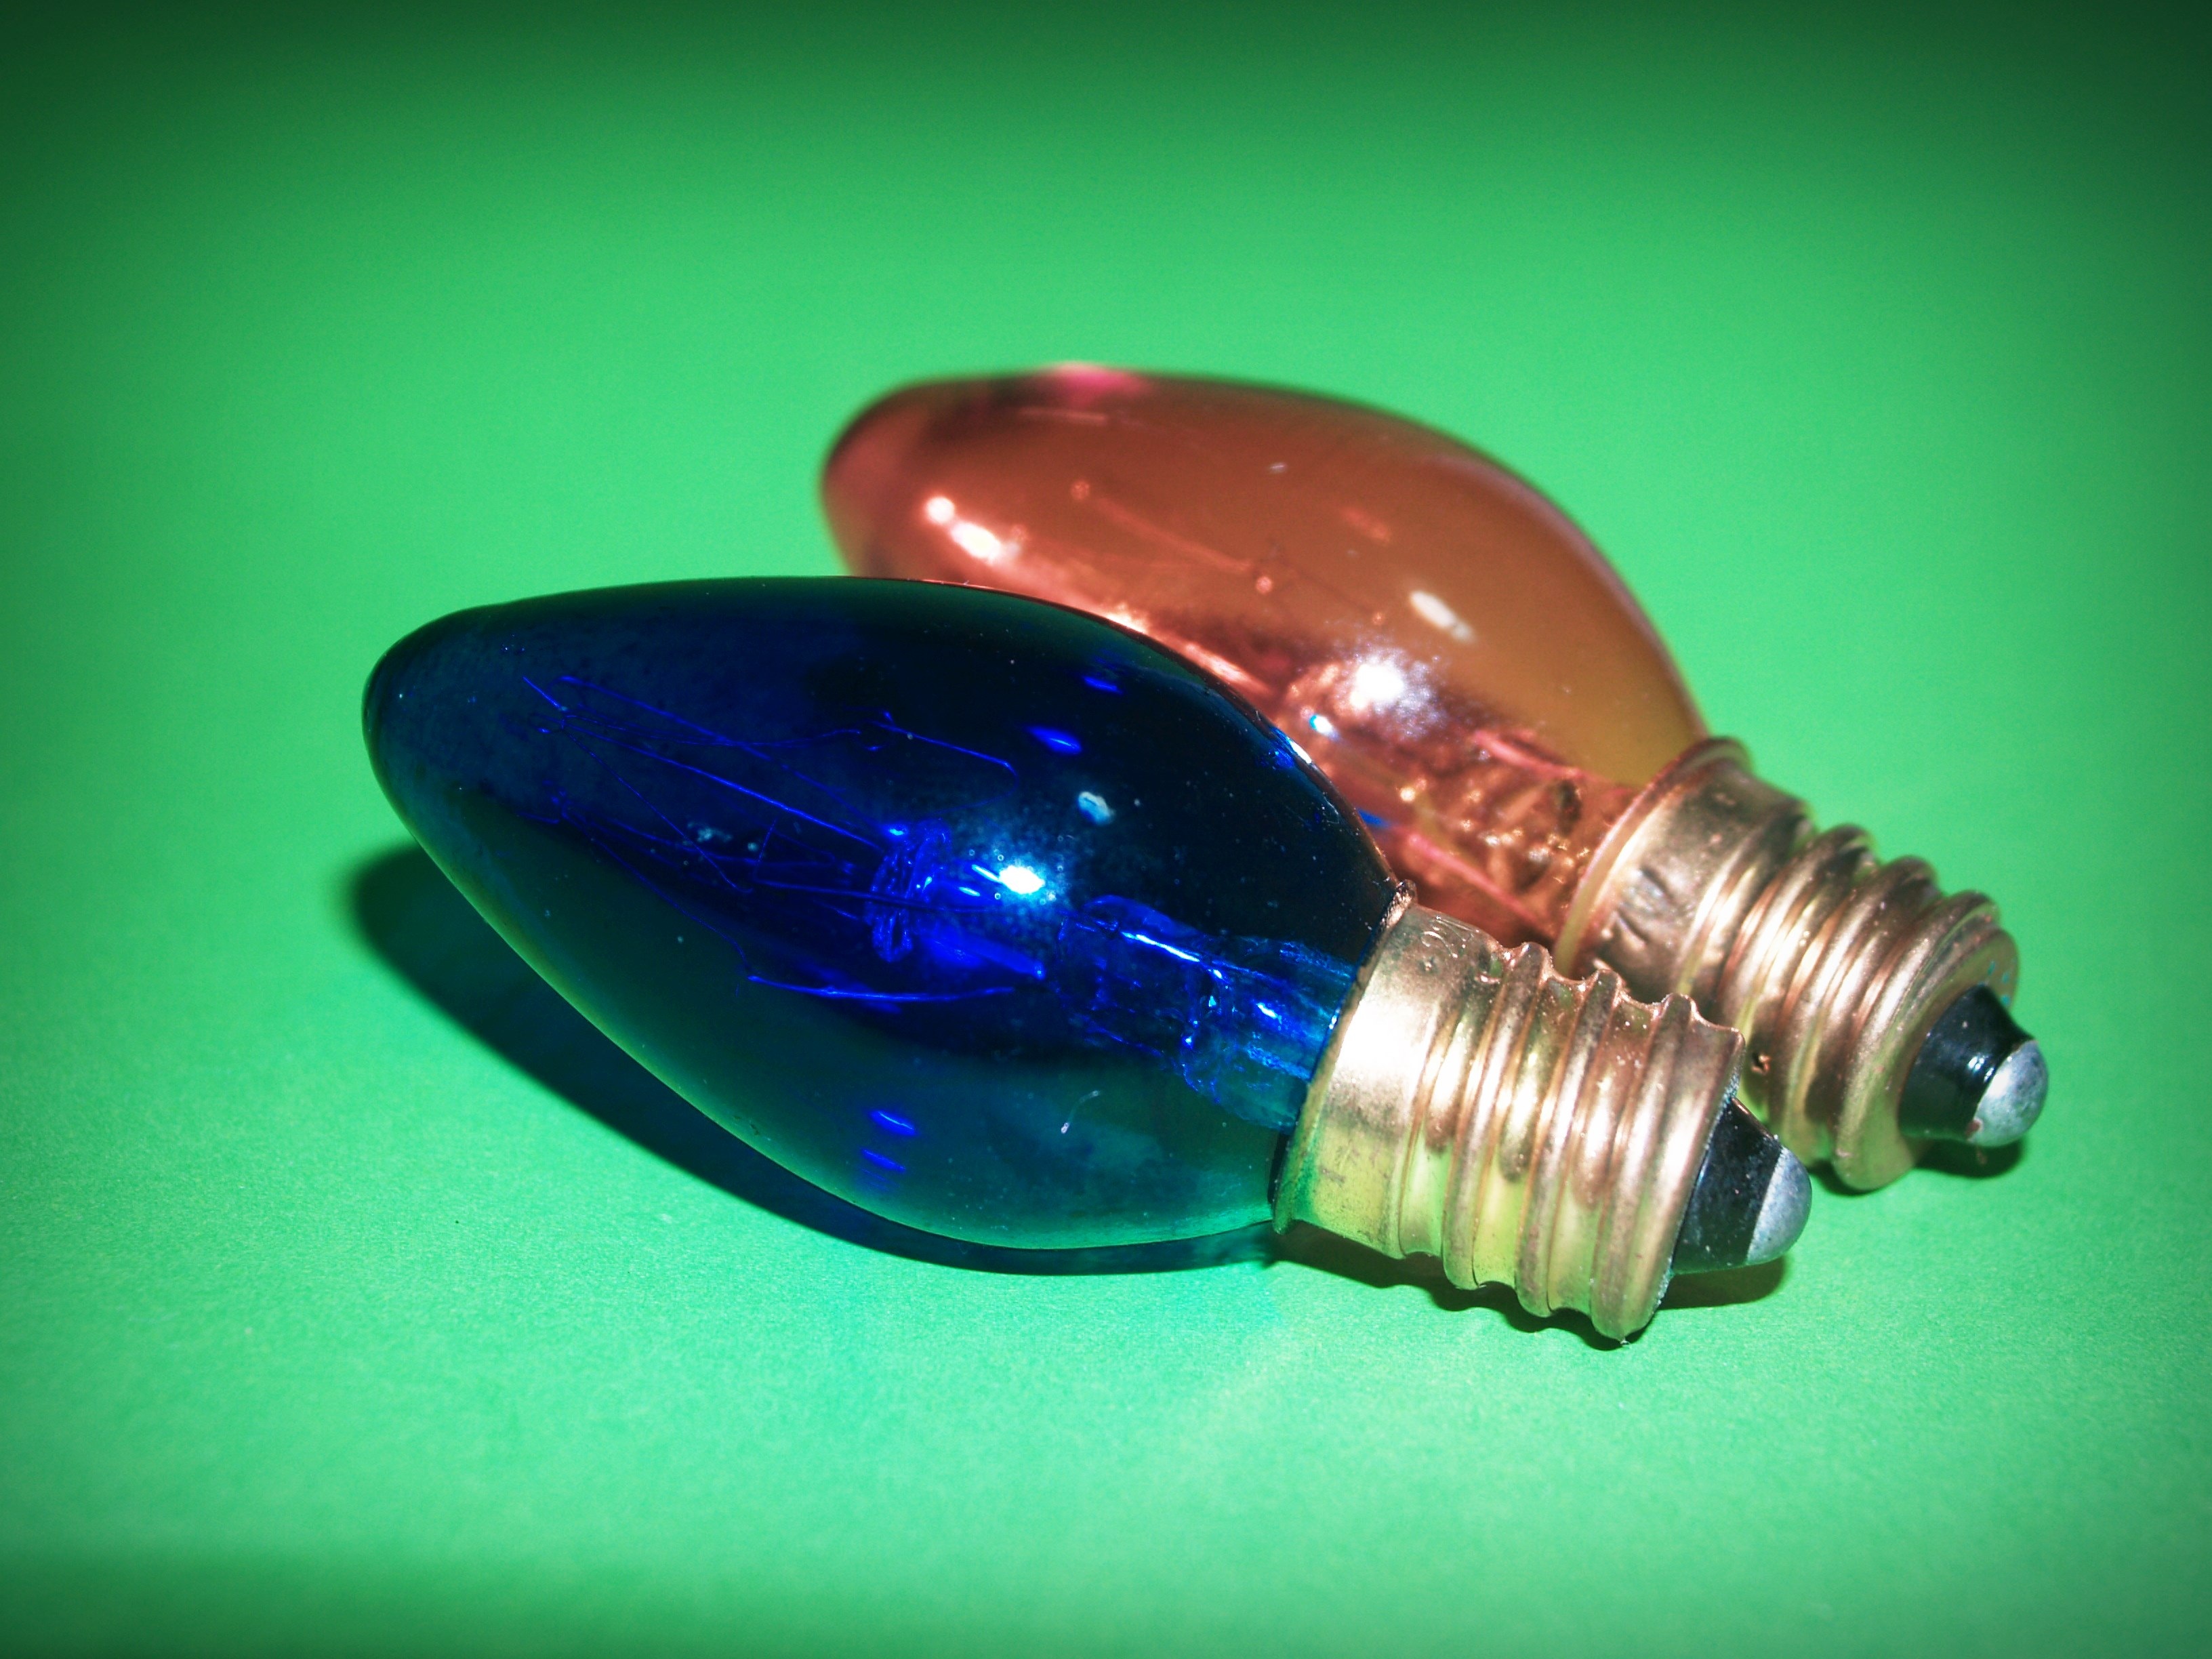
tree, sharp, light, white, vintage, string, glass, old, isolated, clear, decoration, green, red, color, giving, holiday, blue, floating, hanging, christmas, lighting, season, lights, background, decorative, bulbs, wallpaper, new, colored, vibrant, electric, strung, decorate, macro photography, incandescent light bulb